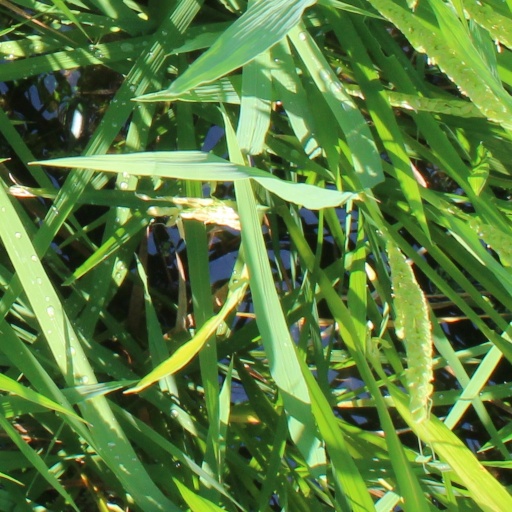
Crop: rice